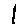
Label: 1